Ansty and Staplefield

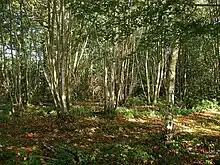
Westup Wood

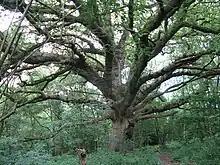
A fine Oak tree in Seven Acre Hanger

Cuckfield Park was originally a deer park. After the partition of the estates of the failed de Warenne male line, and the disparking of their deer parks, a member of the new class of plutocratic iron masters built Cuckfield Park mansion, , in 1580, to the west of the church. He may have used stones that remained from the old hunting lodge of the de Warenne's, which stood near the church's south wall. Features include a kitchen garden, deer park, lakes, and a fine lime avenue. It has a brick gatehouse with four octagonal turrets.